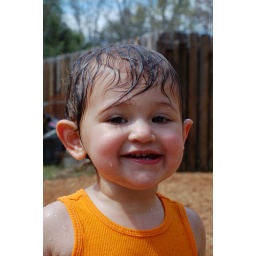
katie likes to play in the water while mommy attempts to water the plants